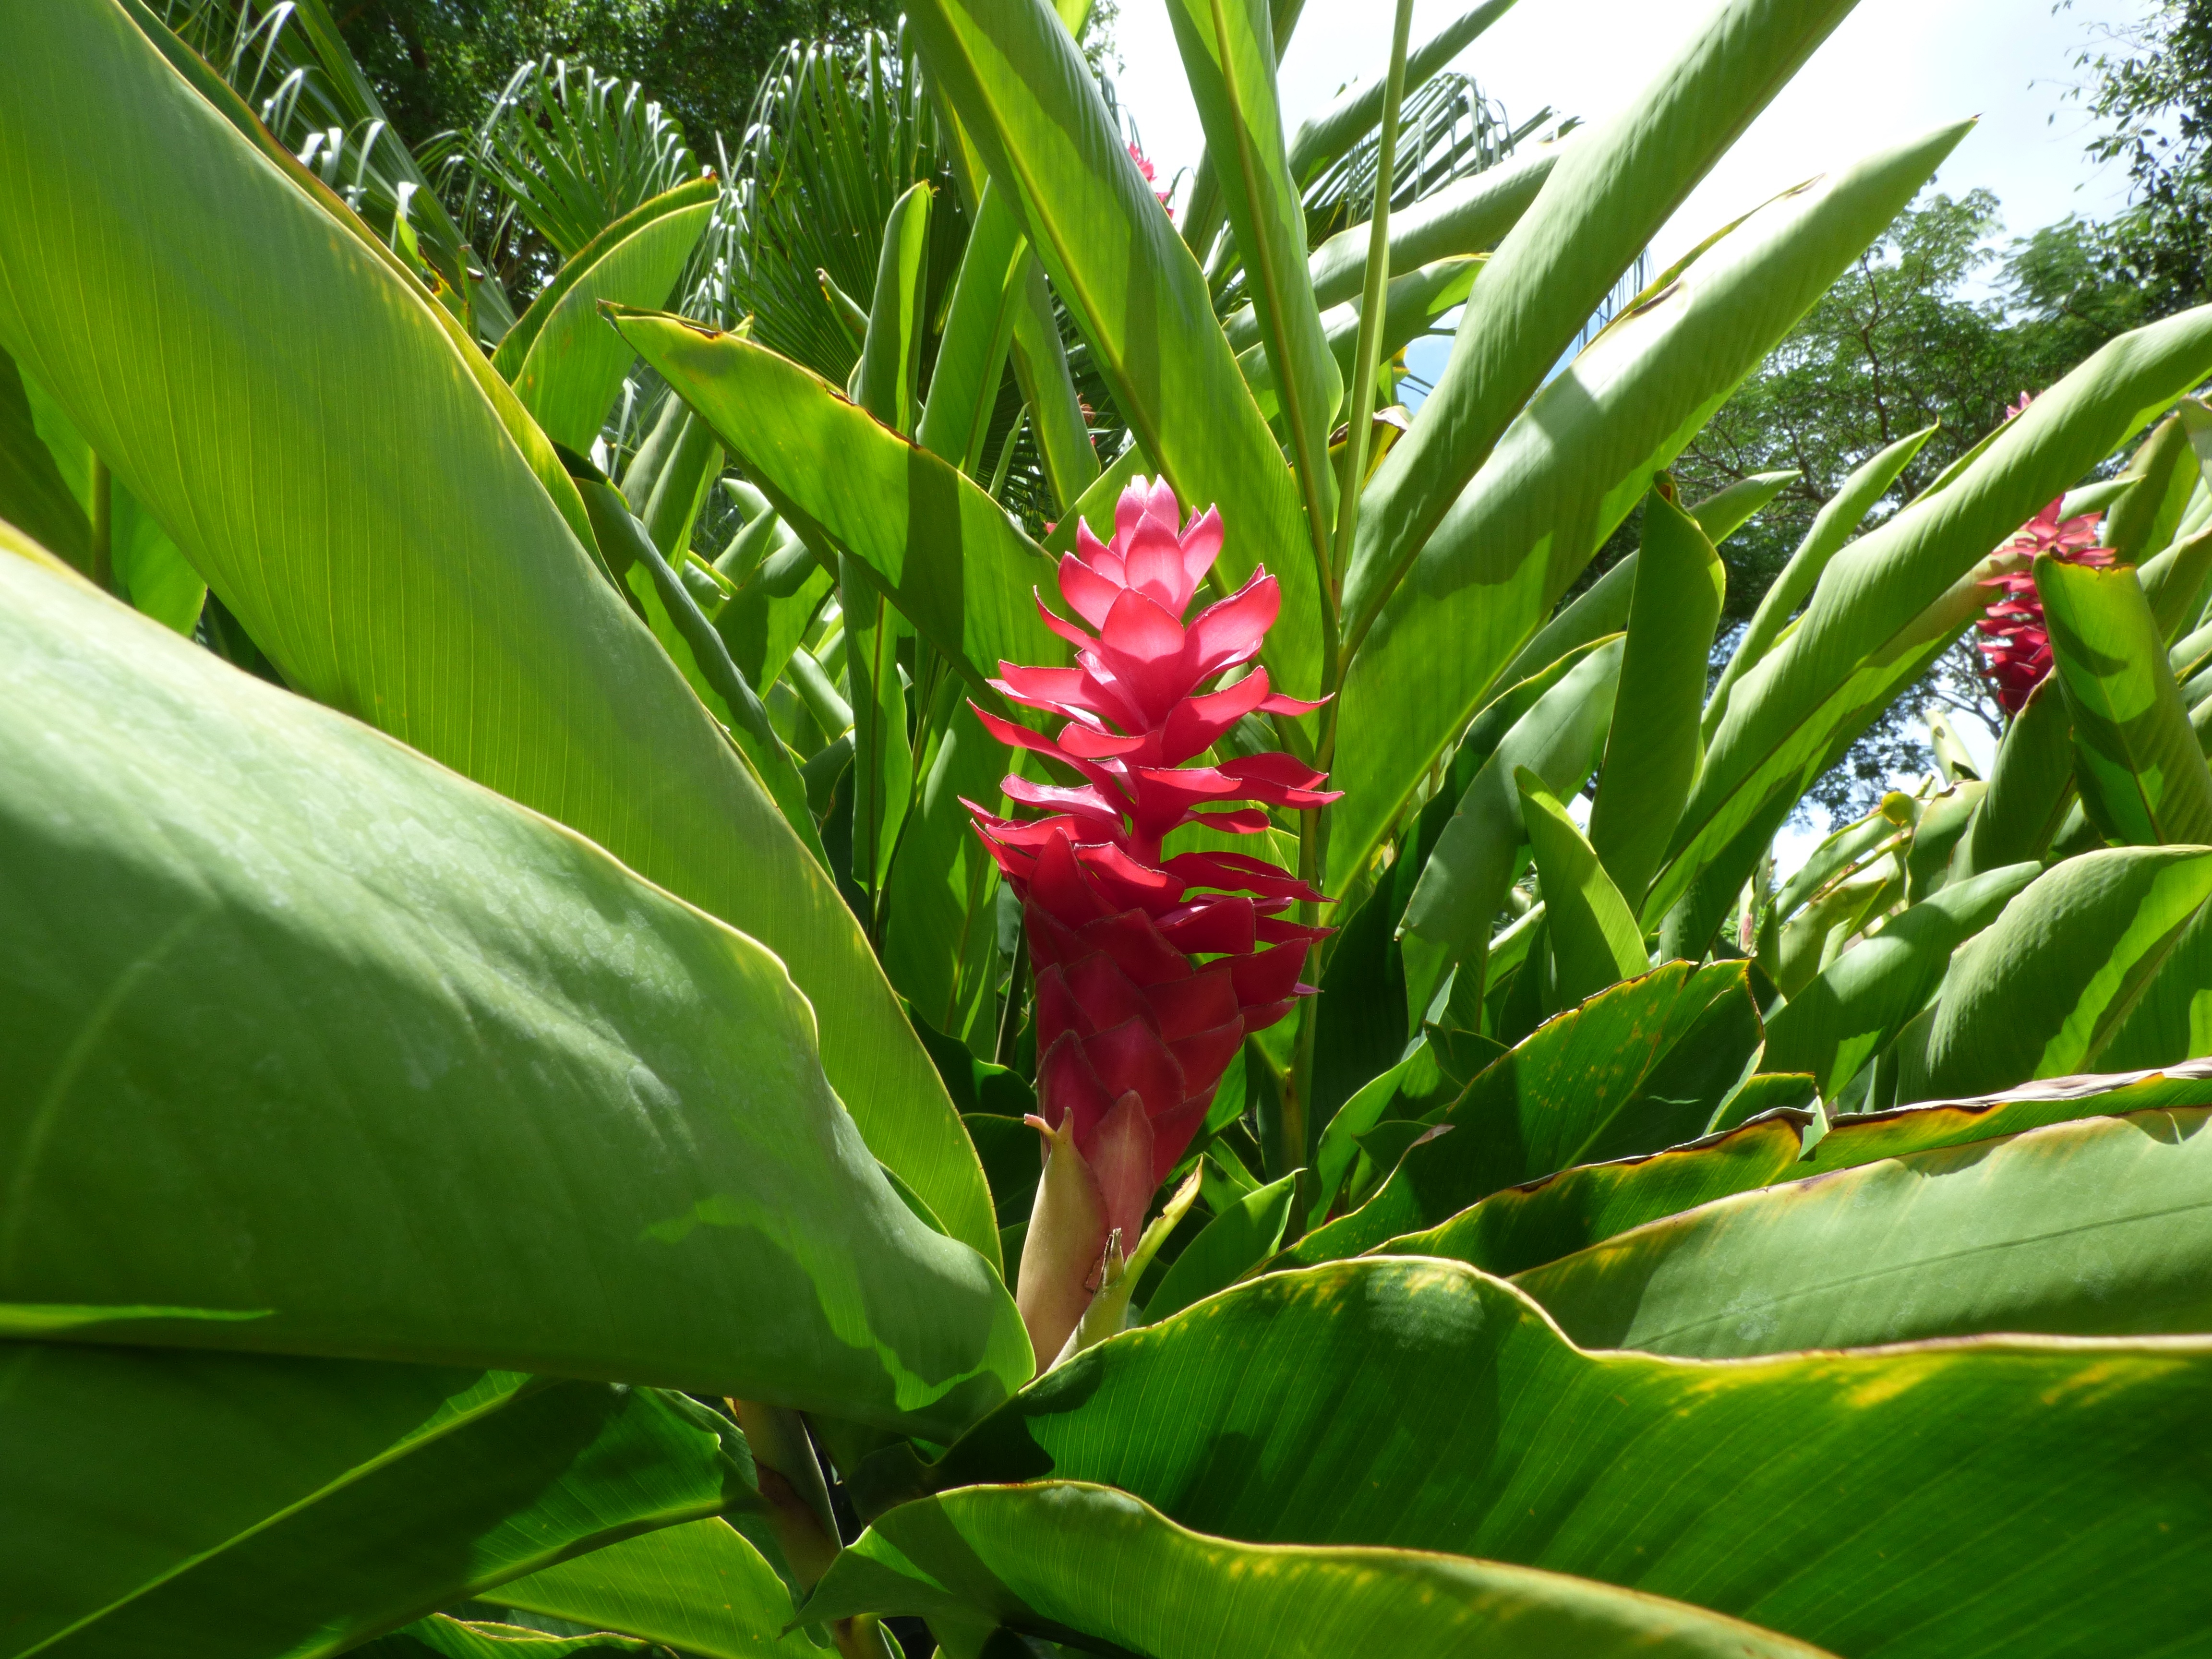
nature, blossom, plant, leaf, flower, bloom, summer, green, jungle, holiday, botany, garden, pink, flora, rainforest, exotic, tropics, heliconia, flowering plant, canna lily, land plant, canna family